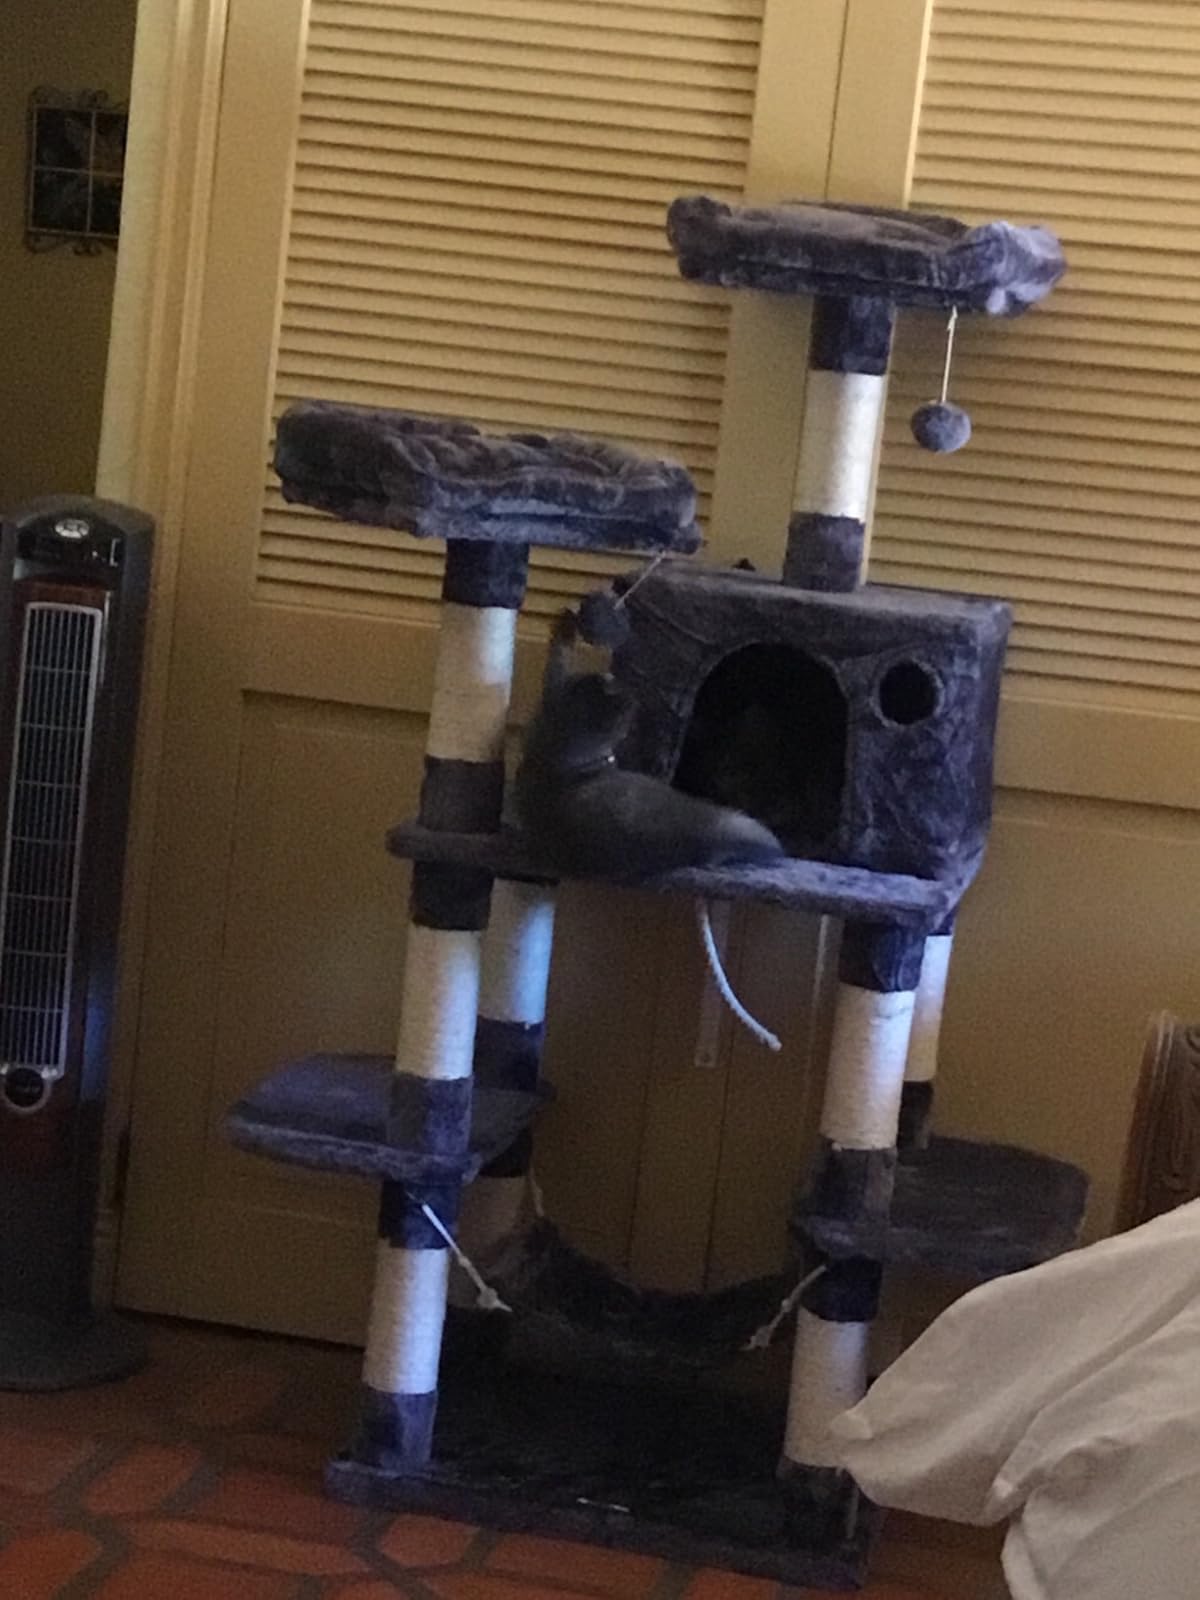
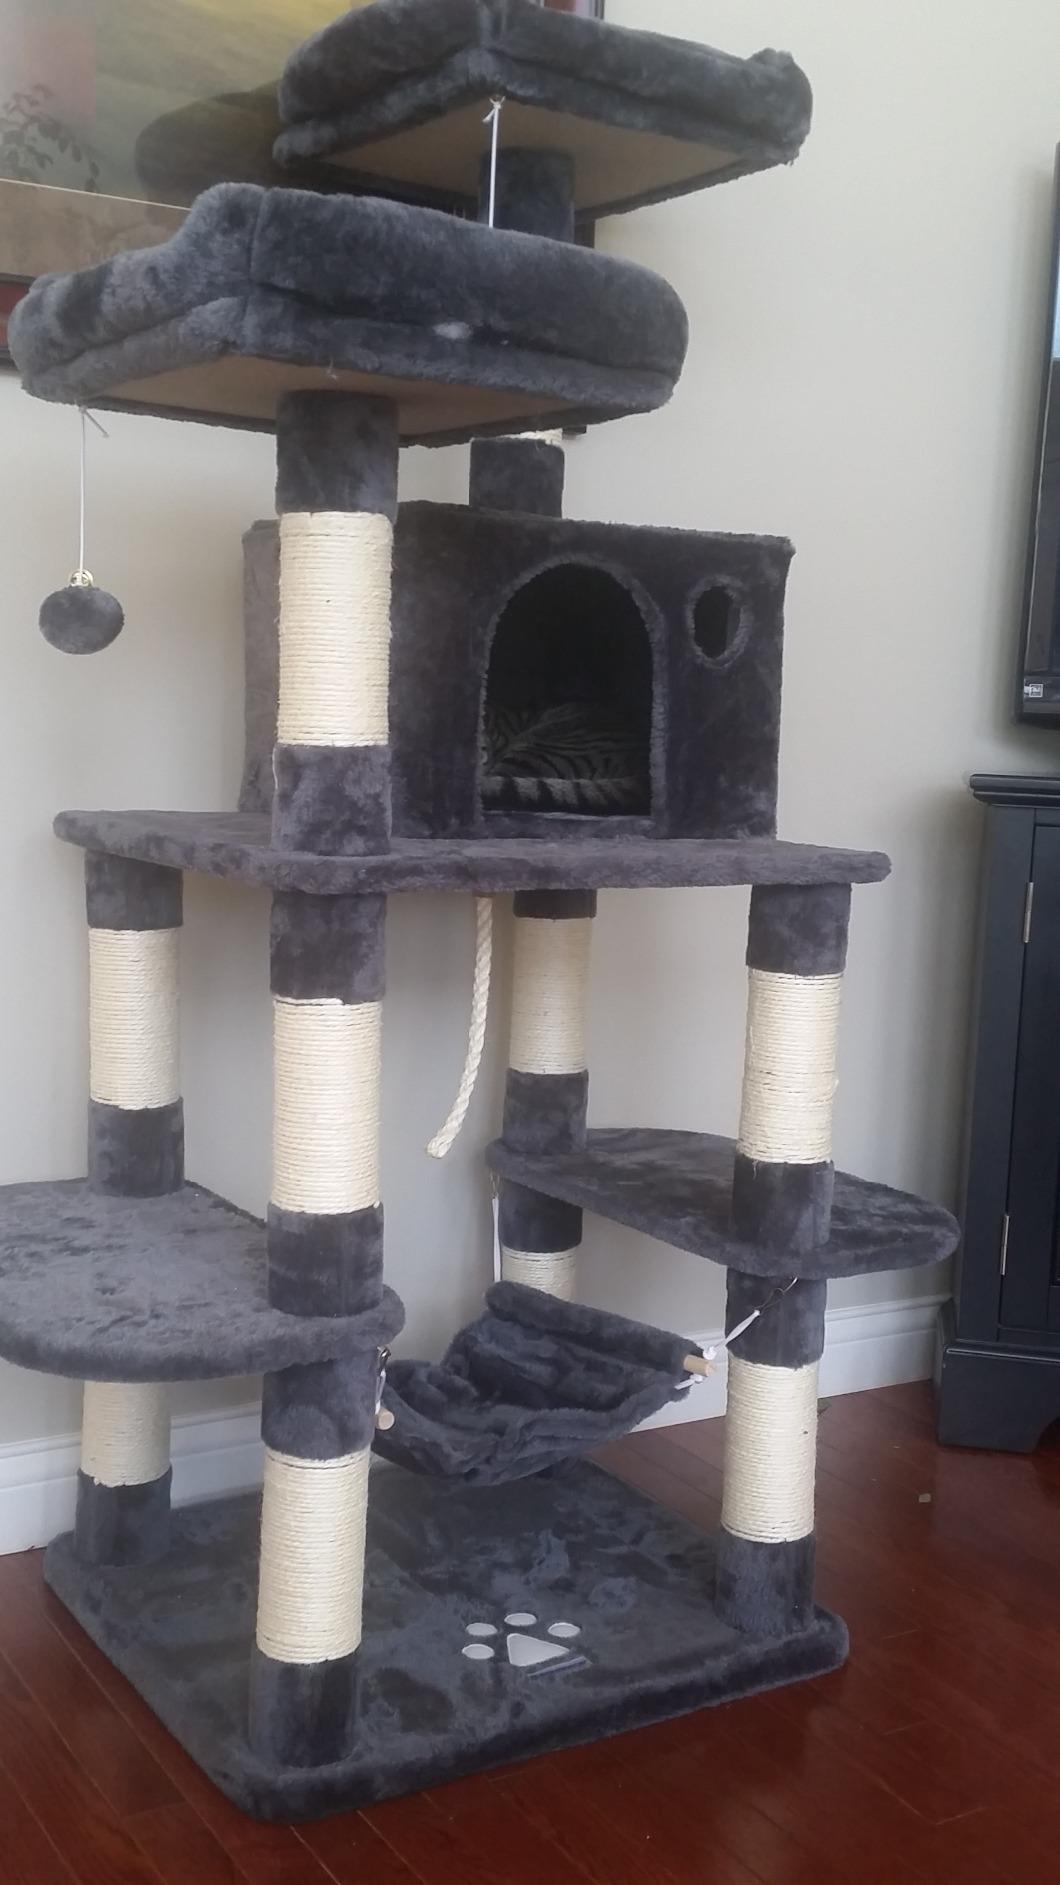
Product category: items_cat tree
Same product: yes